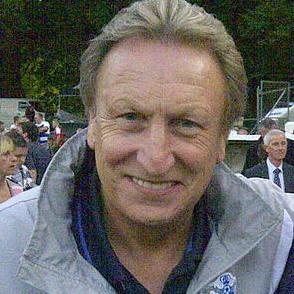
Age: 62